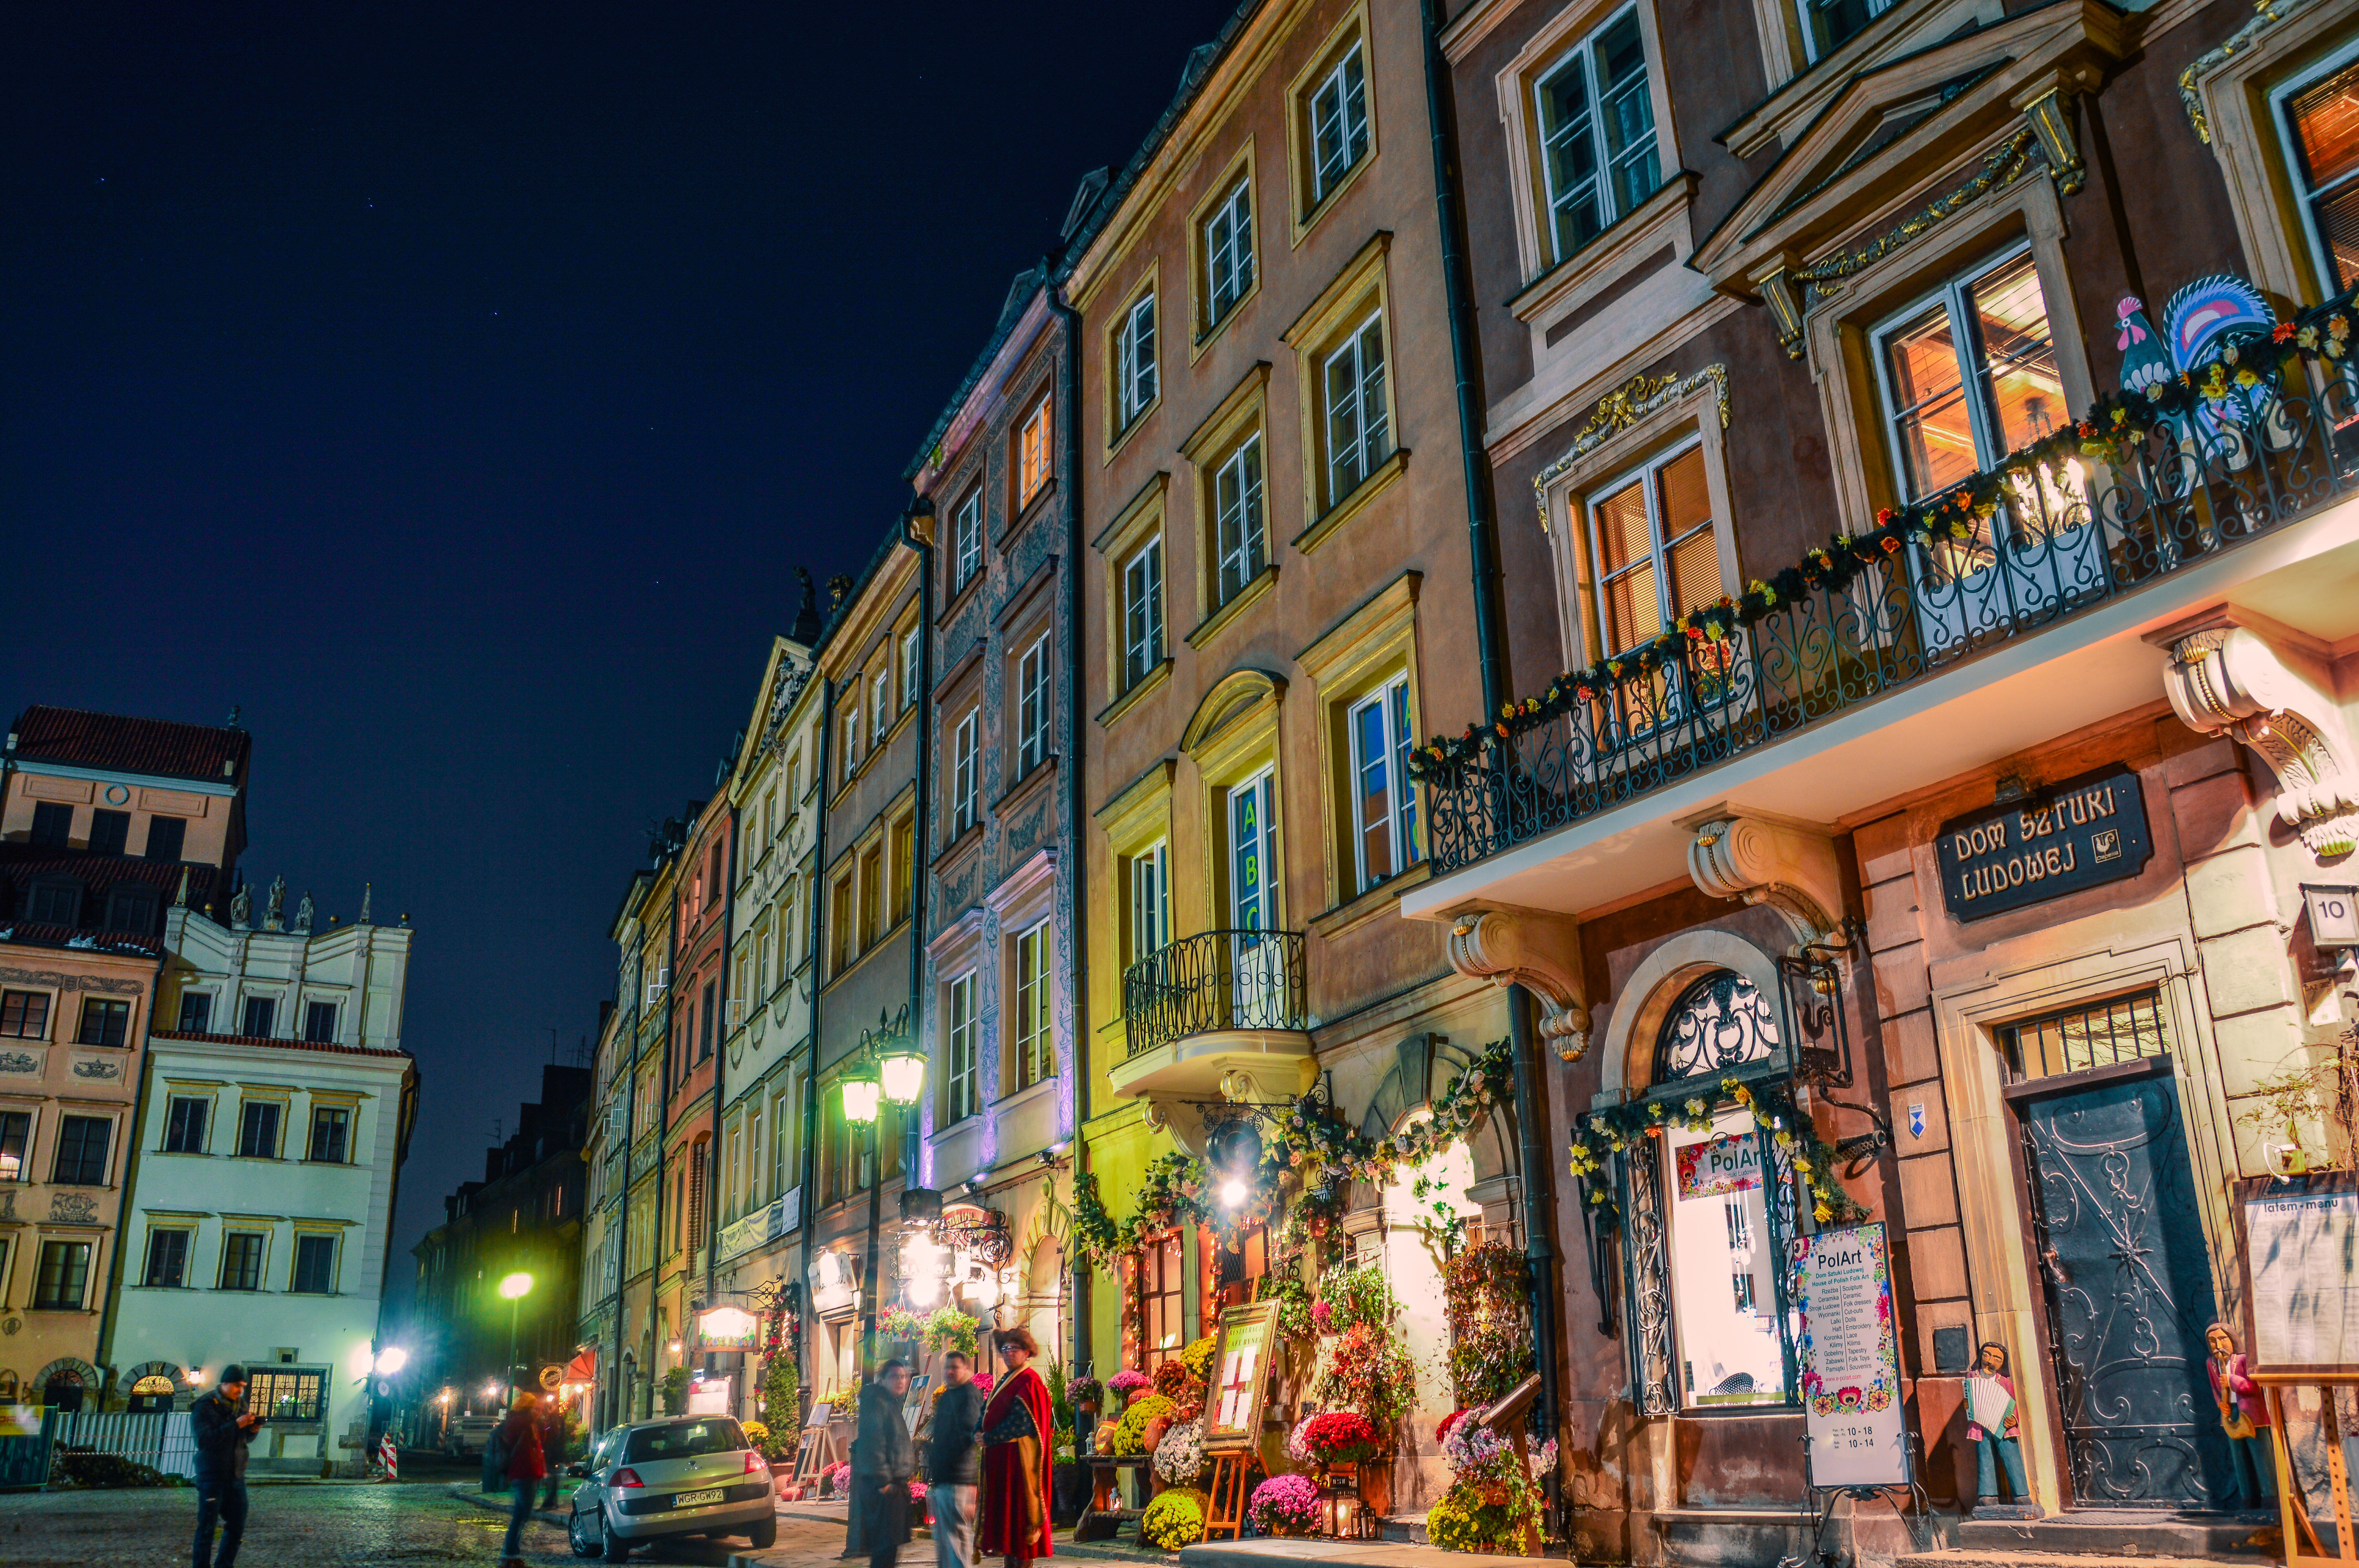
people, road, street, night, town, city, cityscape, downtown, evening, colourful, plaza, landmark, facade, colorful, long exposure, old town, buildings, windows, infrastructure, poland, stores, metropolis, neighbourhood, small town, urban area, human settlement